Abolitionism

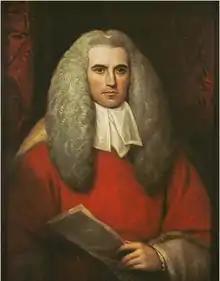
Chief Justice Thomas Andrew Lumisden Strange – helped free Black Nova Scotian slaves.

In the 1820s, the abolitionist movement revived to campaign against the institution of slavery itself. In 1823 the first Anti-Slavery Society, the Society for the Mitigation and Gradual Abolition of Slavery Throughout the British Dominions, was founded. Many of its members had previously campaigned against the slave trade. On 28 August 1833, the Slavery Abolition Act 1833 was passed. It purchased the slaves from their masters and paved the way for the abolition of slavery throughout the British Empire by 1838, after which the first Anti-Slavery Society was wound up.